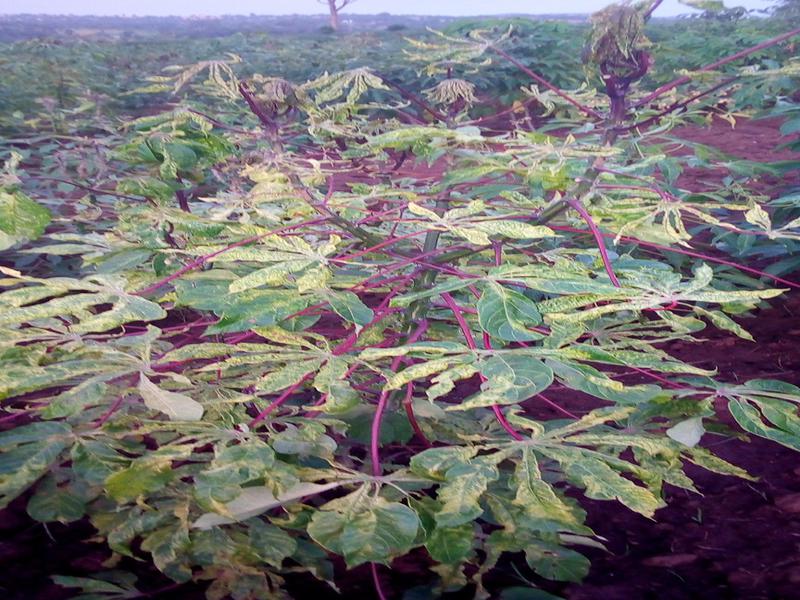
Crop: cassava
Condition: mosaic_disease